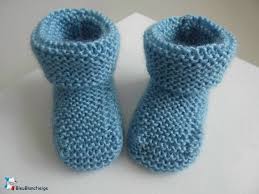
Waste category: shoes